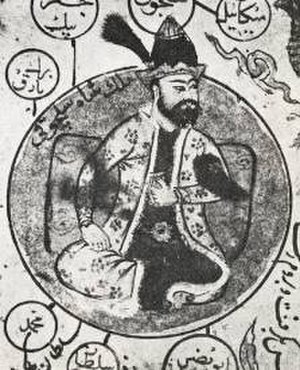
Malik Shah 1.
Jalal ad-Dawlah Malik Shah eller Malik Shah var en seldsjuk-sultan fra 1072 til 1092.